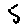
Label: 5